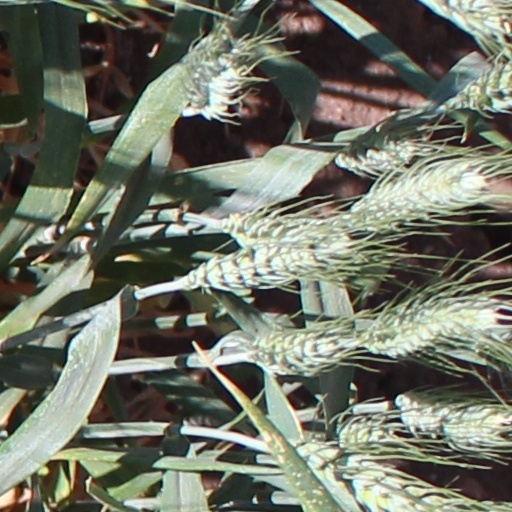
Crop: wheat